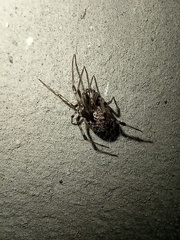
Species: Parasteatoda_tepidariorum